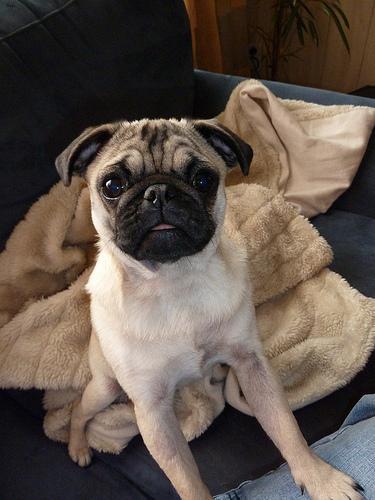
Breed: pug